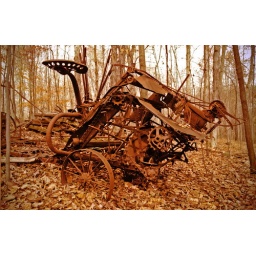
this strange machine was left behind in a field that was returned to the forest